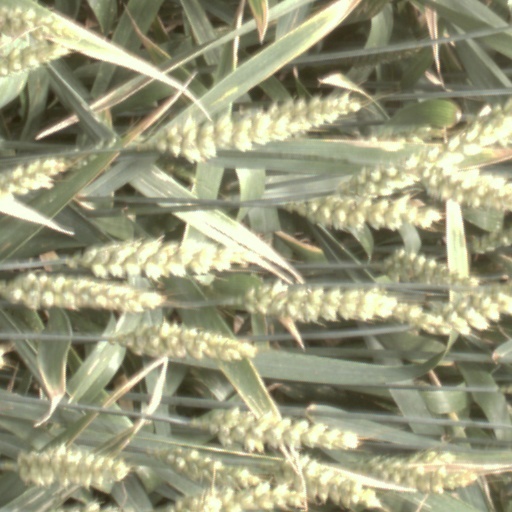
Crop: wheat